HTC Vive

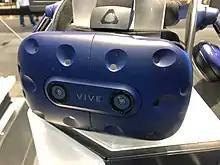
An HTC Vive Pro

On 8 January 2018, HTC unveiled the HTC Vive Pro, an updated version of the first-generation Vive. It features higher-resolution displays, now at 1440×1600 resolution per-eye (a 78% increase in resolution), along with a second outward-facing camera, a microphone for noise cancellation analysis, and a refreshed design with a more "balanced" form, lighter weight, and a strap with over-ear headphones and a sizing dial (similar to the "Deluxe Audio Strap" accessory for the first-generation model). It uses DisplayPort as a display connection instead of HDMI.